Politics of Ontario

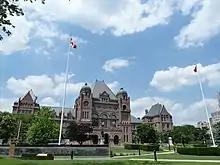
The Ontario Legislative Building, the seat of the Provincial Parliament.

The unicameral 124-member Legislative Assembly of Ontario, and the Crown-in-Parliament (represented by the lieutenant governor) comprise the Provincial Parliament of Ontario. As government power is vested in the Crown, the role of the lieutenant governor is to grant royal assent on behalf of the monarch to legislation passed by the Legislative Assembly. The Crown does not participate in the legislative process save for signifying approval to a bill passed by the Assembly.